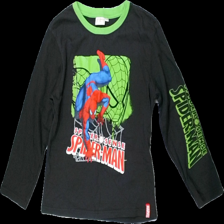
View: front
Type: Top
Category: Children
Brand: Not in the list
Brand text on label: marvel
Colors: Grey, Green, Red, Multicolor
Material: 100% cotton
Pattern: Other
Cut: Regular
Size: 140
Season: All
Damage location: middle center
Damage 2 location: middle right
Price range: 50-100
Recommended usage: Reuse
Description: grå långärmad tröja med spiderman och text på